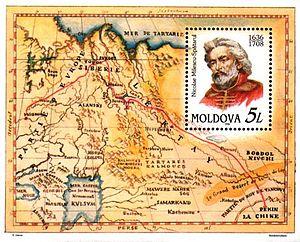
L'Ambassade Spathari est une expédition diplomatique composée de 150 hommes dirigée par Nicolaï Gavrilovitch Milescu Spathari. Elle est envoyée par le tsar Alexis Iᵉʳ dans le but de régler le tracé de la frontière sur le fleuve Amour et d'établir des relations commerciales avec l'empire de la dynastie Qing, mais également pour obtenir des descriptions des possessions russes au-delà du lac Baïkal jusqu'au Primorié et les territoires voisins. Contrairement aux explorateurs qui l'ont précédé, Nicolae Milescu s'est engagé à étudier sérieusement la Chine et la langue chinoise, ce qui lui a permis de recueillir beaucoup de renseignements précieux pour son pays.
Le thé en Russie fait son apparition au XVIIᵉ siècle lorsque des dirigeants mongols en offrent au tsar Michel Iᵉʳ. Il gagne en popularité après le traité de Nertchinsk, qui marque la naissance de la route de Sibérie. À la fin du XVIIIᵉ siècle, la boisson finit par se démocratiser dans tout le pays et le samovar devient rapidement le symbole du thé dans la littérature et l'imaginaire collectif. Le XXᵉ siècle connait paradoxalement des difficultés d'approvisionnement alors que de grandes campagnes sont lancées pour combattre l'alcoolisme en lui substituant cette boisson au travail et dans l'armée.
Nicolae Milescu Spatharu, appelé aussi Nicolaï Gavrilovitch Milescu Spathari ou Nicolae Milescu est un boyard moldave, provenant d'une famille gréco-moldave orthodoxe. Il est entré dans l'histoire comme éminent diplomate de l'empire russe, homme politique, érudit, traducteur, théologien, grand voyageur et géographe. Il connaissait, outre le roumain, neuf langues : le russe, le latin, le grec, le grec ancien, le turc, l'italien, le chinois, le français et le suédois. Il est connu surtout pour ses travaux savants et le souvenir de l'ambassade Spathari en Chine.